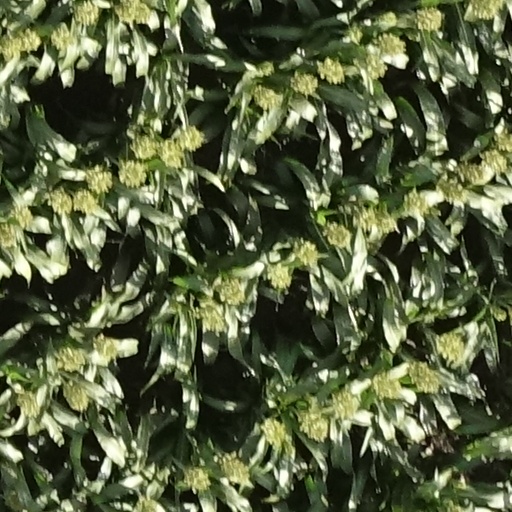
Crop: sorghum